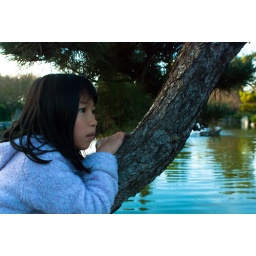
Kiley climbs a tree overhanging the water - I hope she doesn't fall in while I take her picture...!